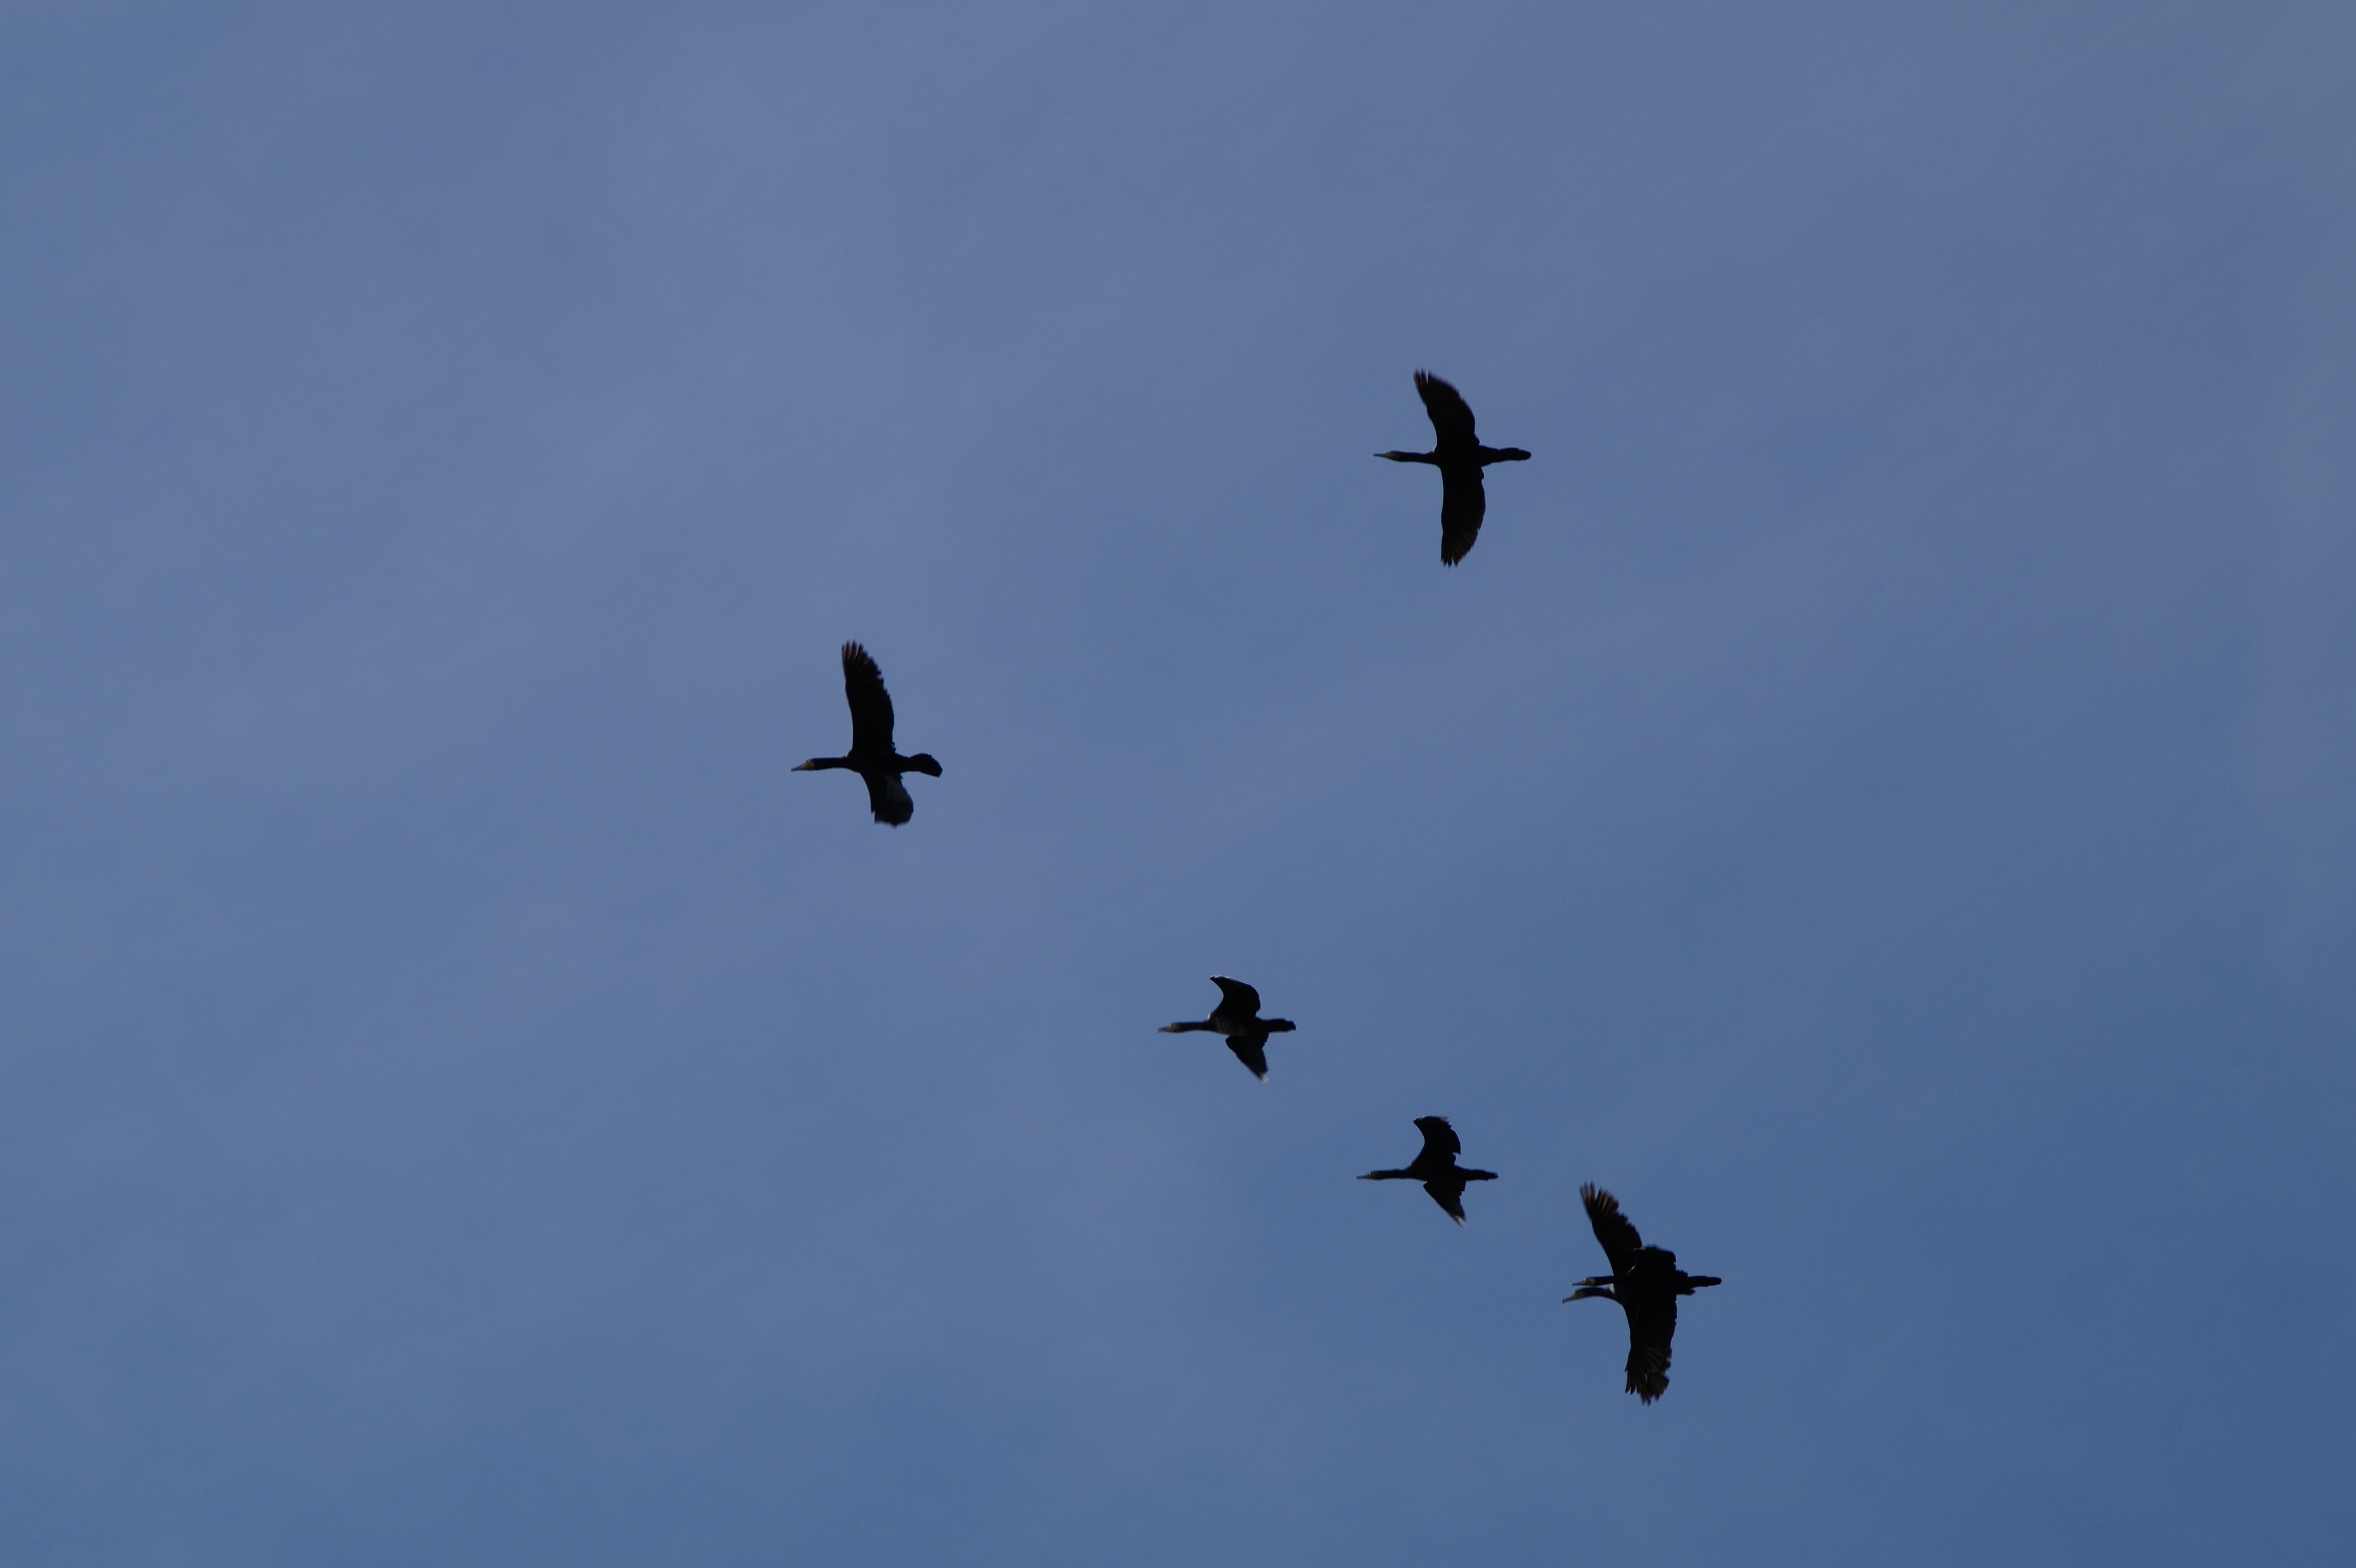
bird, wing, sky, flock, fly, formation, flight, birds, geese, bird migration, wild geese, swarm, flock of birds, formation flight, migratory birds, atmosphere of earth, animal migration